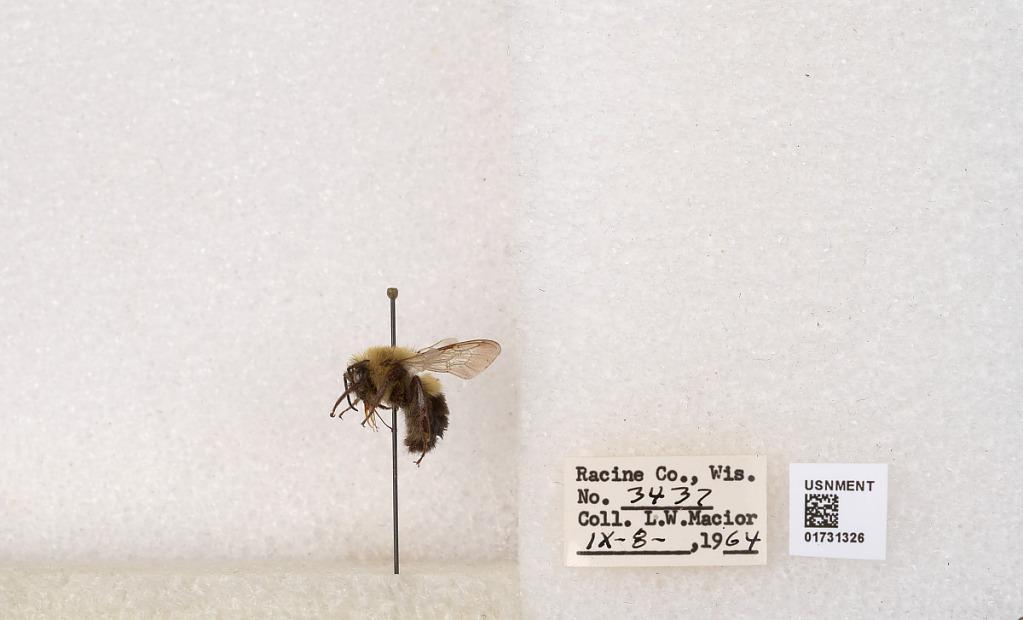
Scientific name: Bombus impatiens Cresson
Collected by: L. Macior
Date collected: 1964-9-8
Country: United States
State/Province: Wisconsin
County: Racine
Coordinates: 42.7299, -87.8123